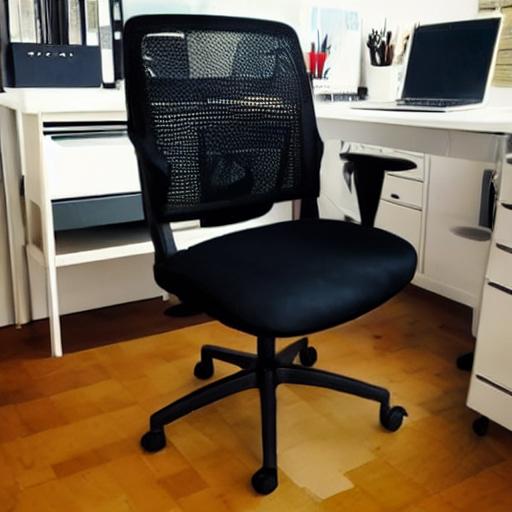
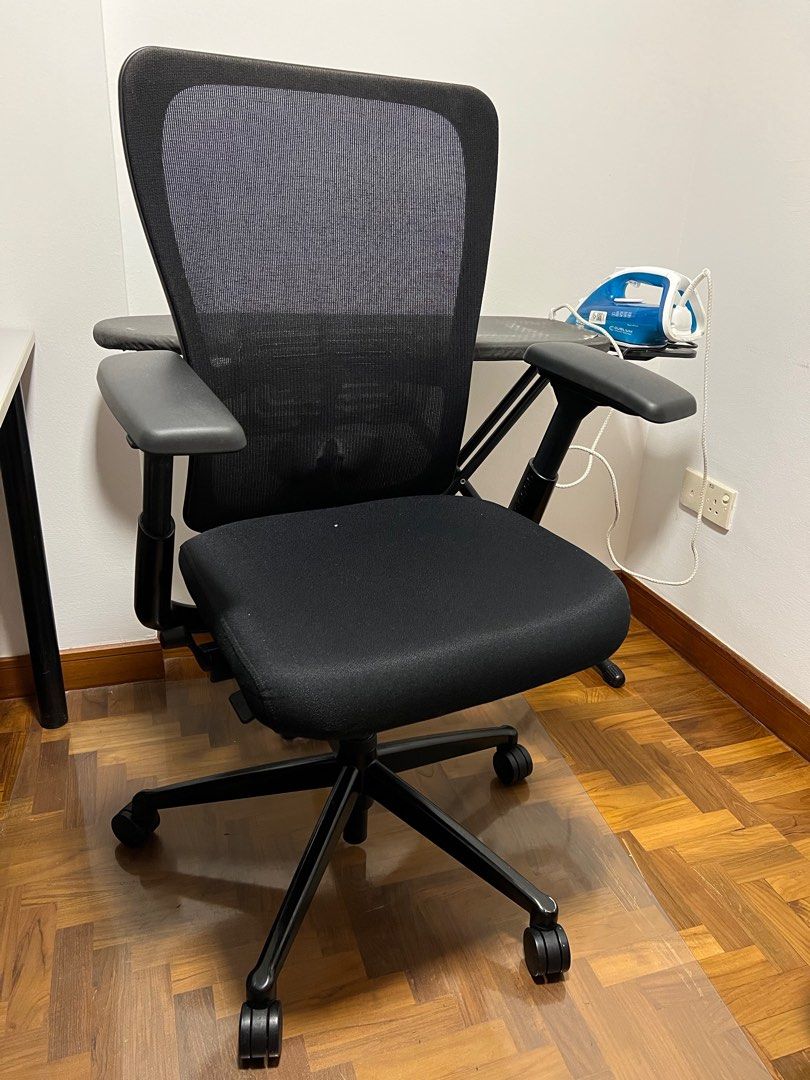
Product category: items_chair
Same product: no